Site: saxony
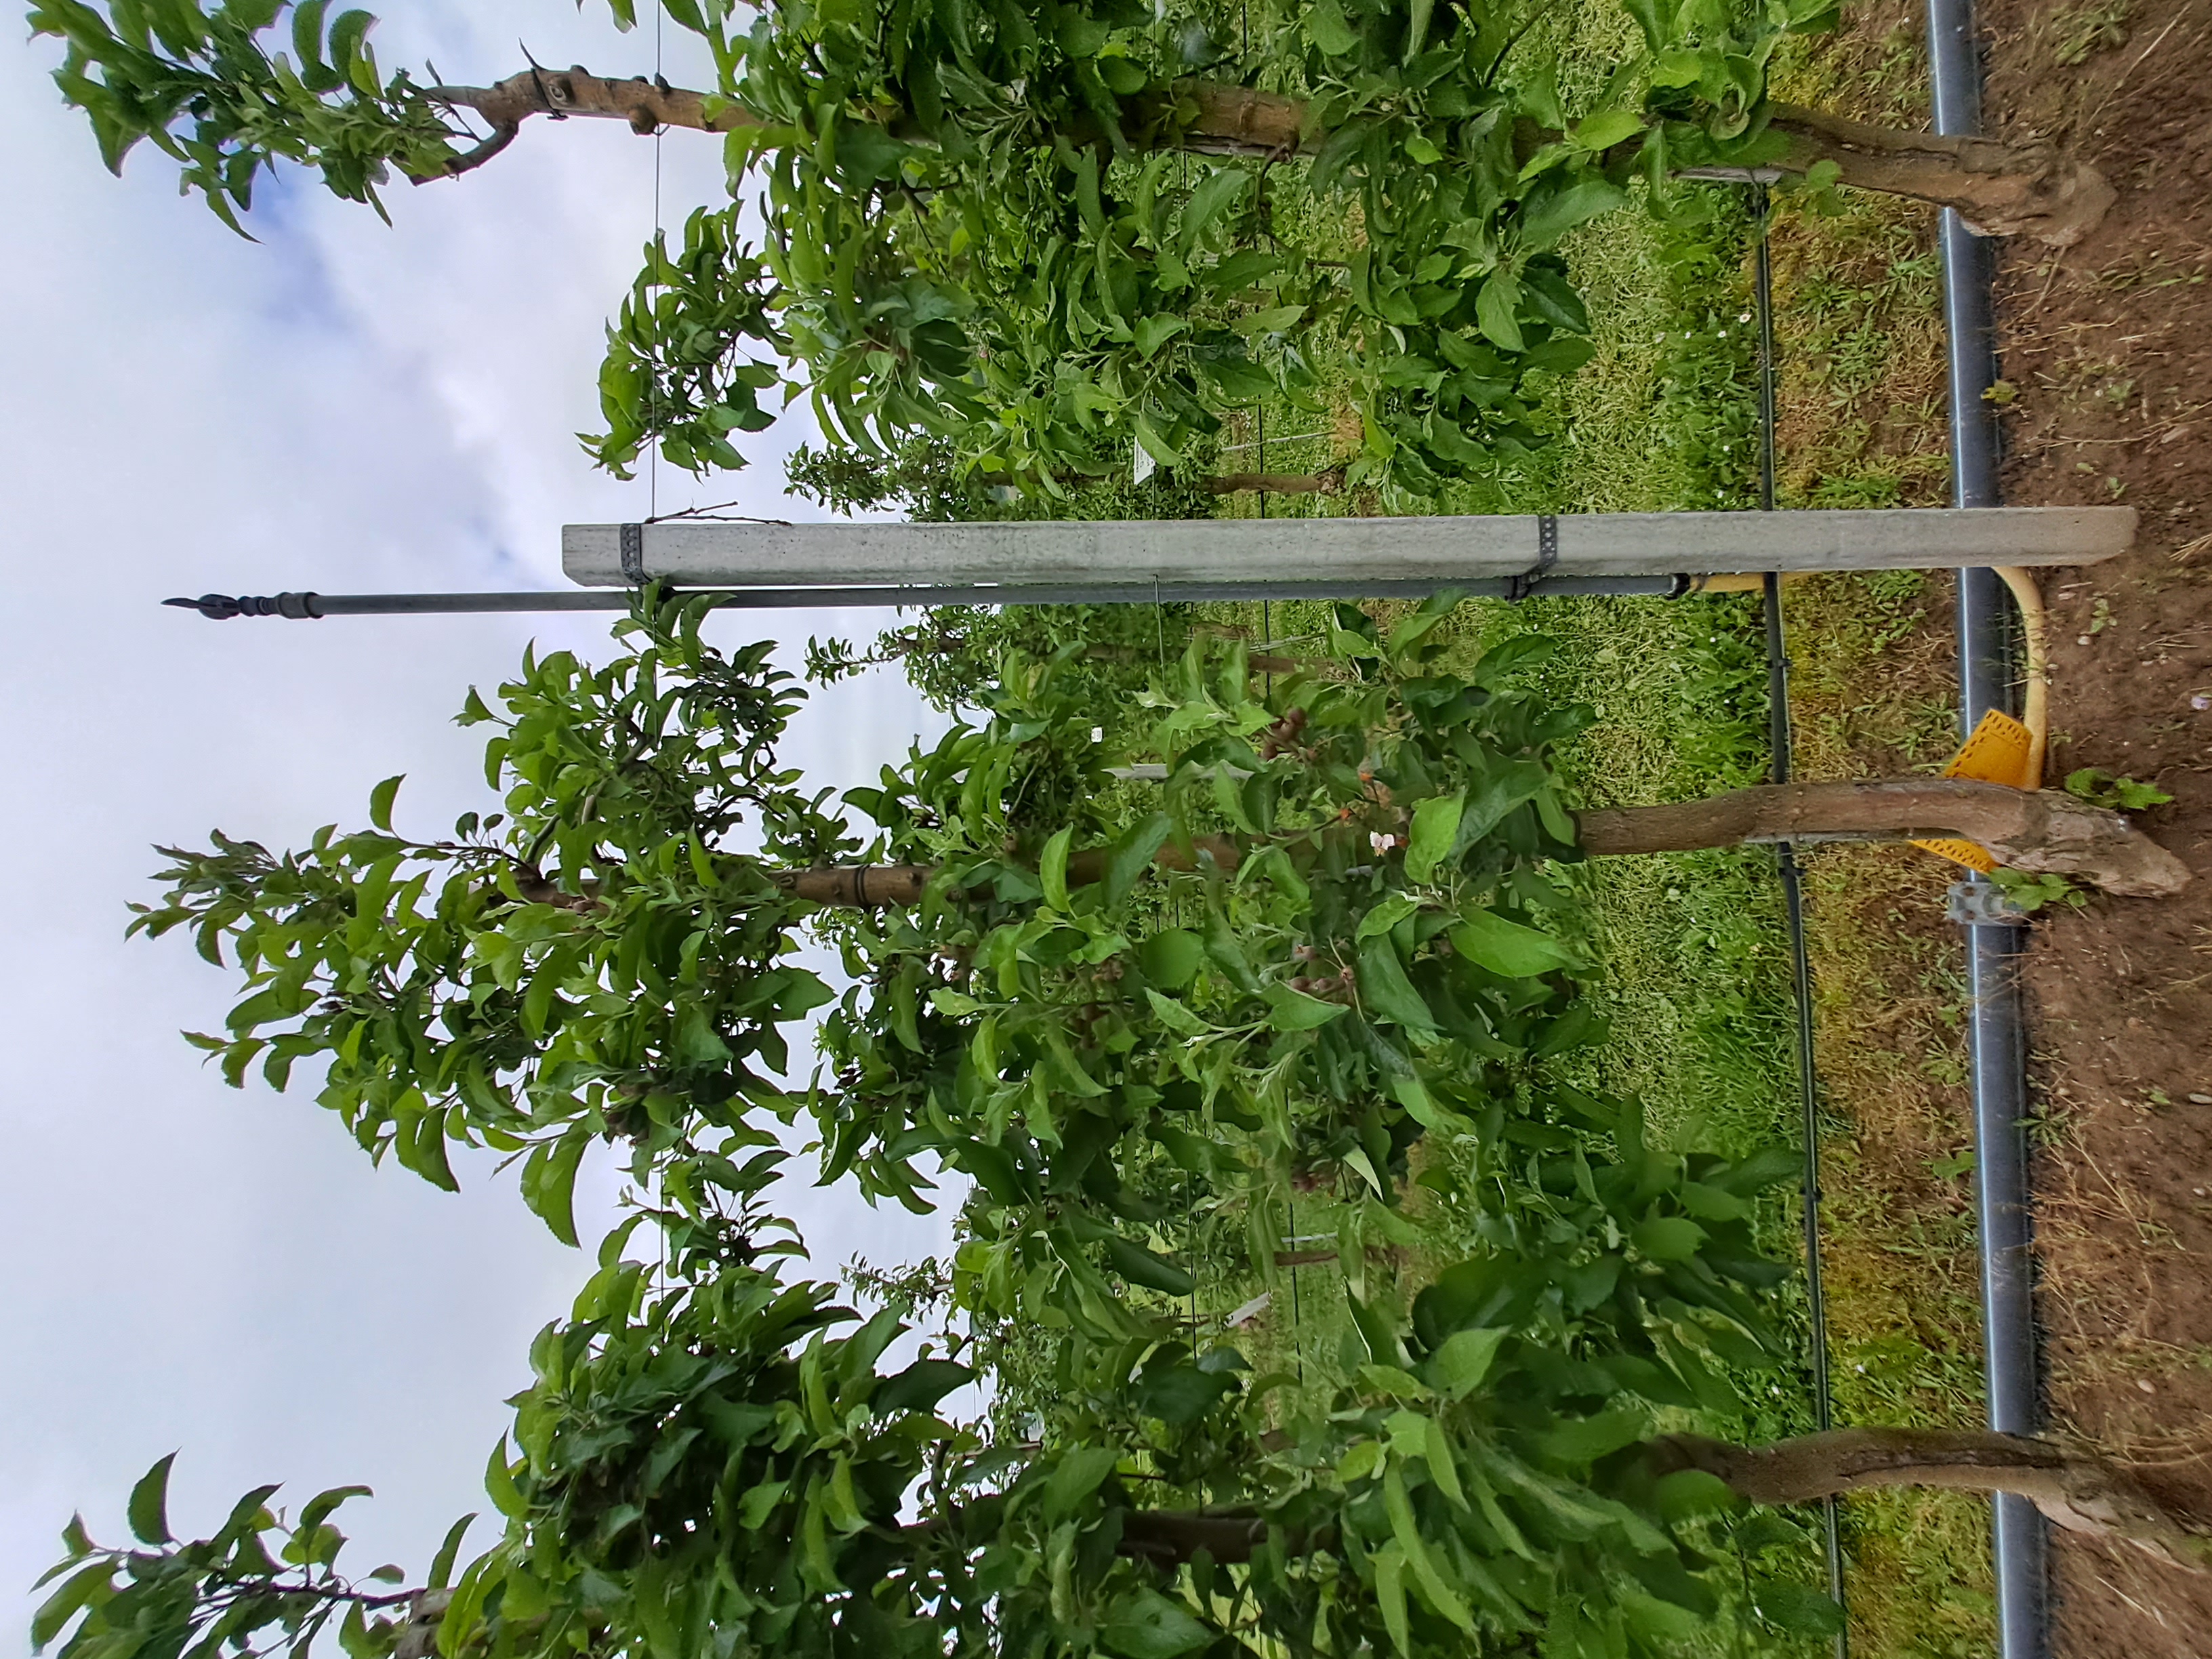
Growth stage (BBCH 71/72): Development of fruit